Piazza Marina

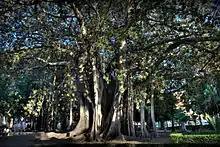
Ficus macrophylla

In the Middle Ages the area of Piazza Marina was a swamp connected to the ancient port of Palermo, the Cala. During the 14th century the area was cleared. In the Spaniard period, the space of the square was used by the Inquisition (whose headquarters was the adjacent Palazzo Chiaramonte) for its convictions.